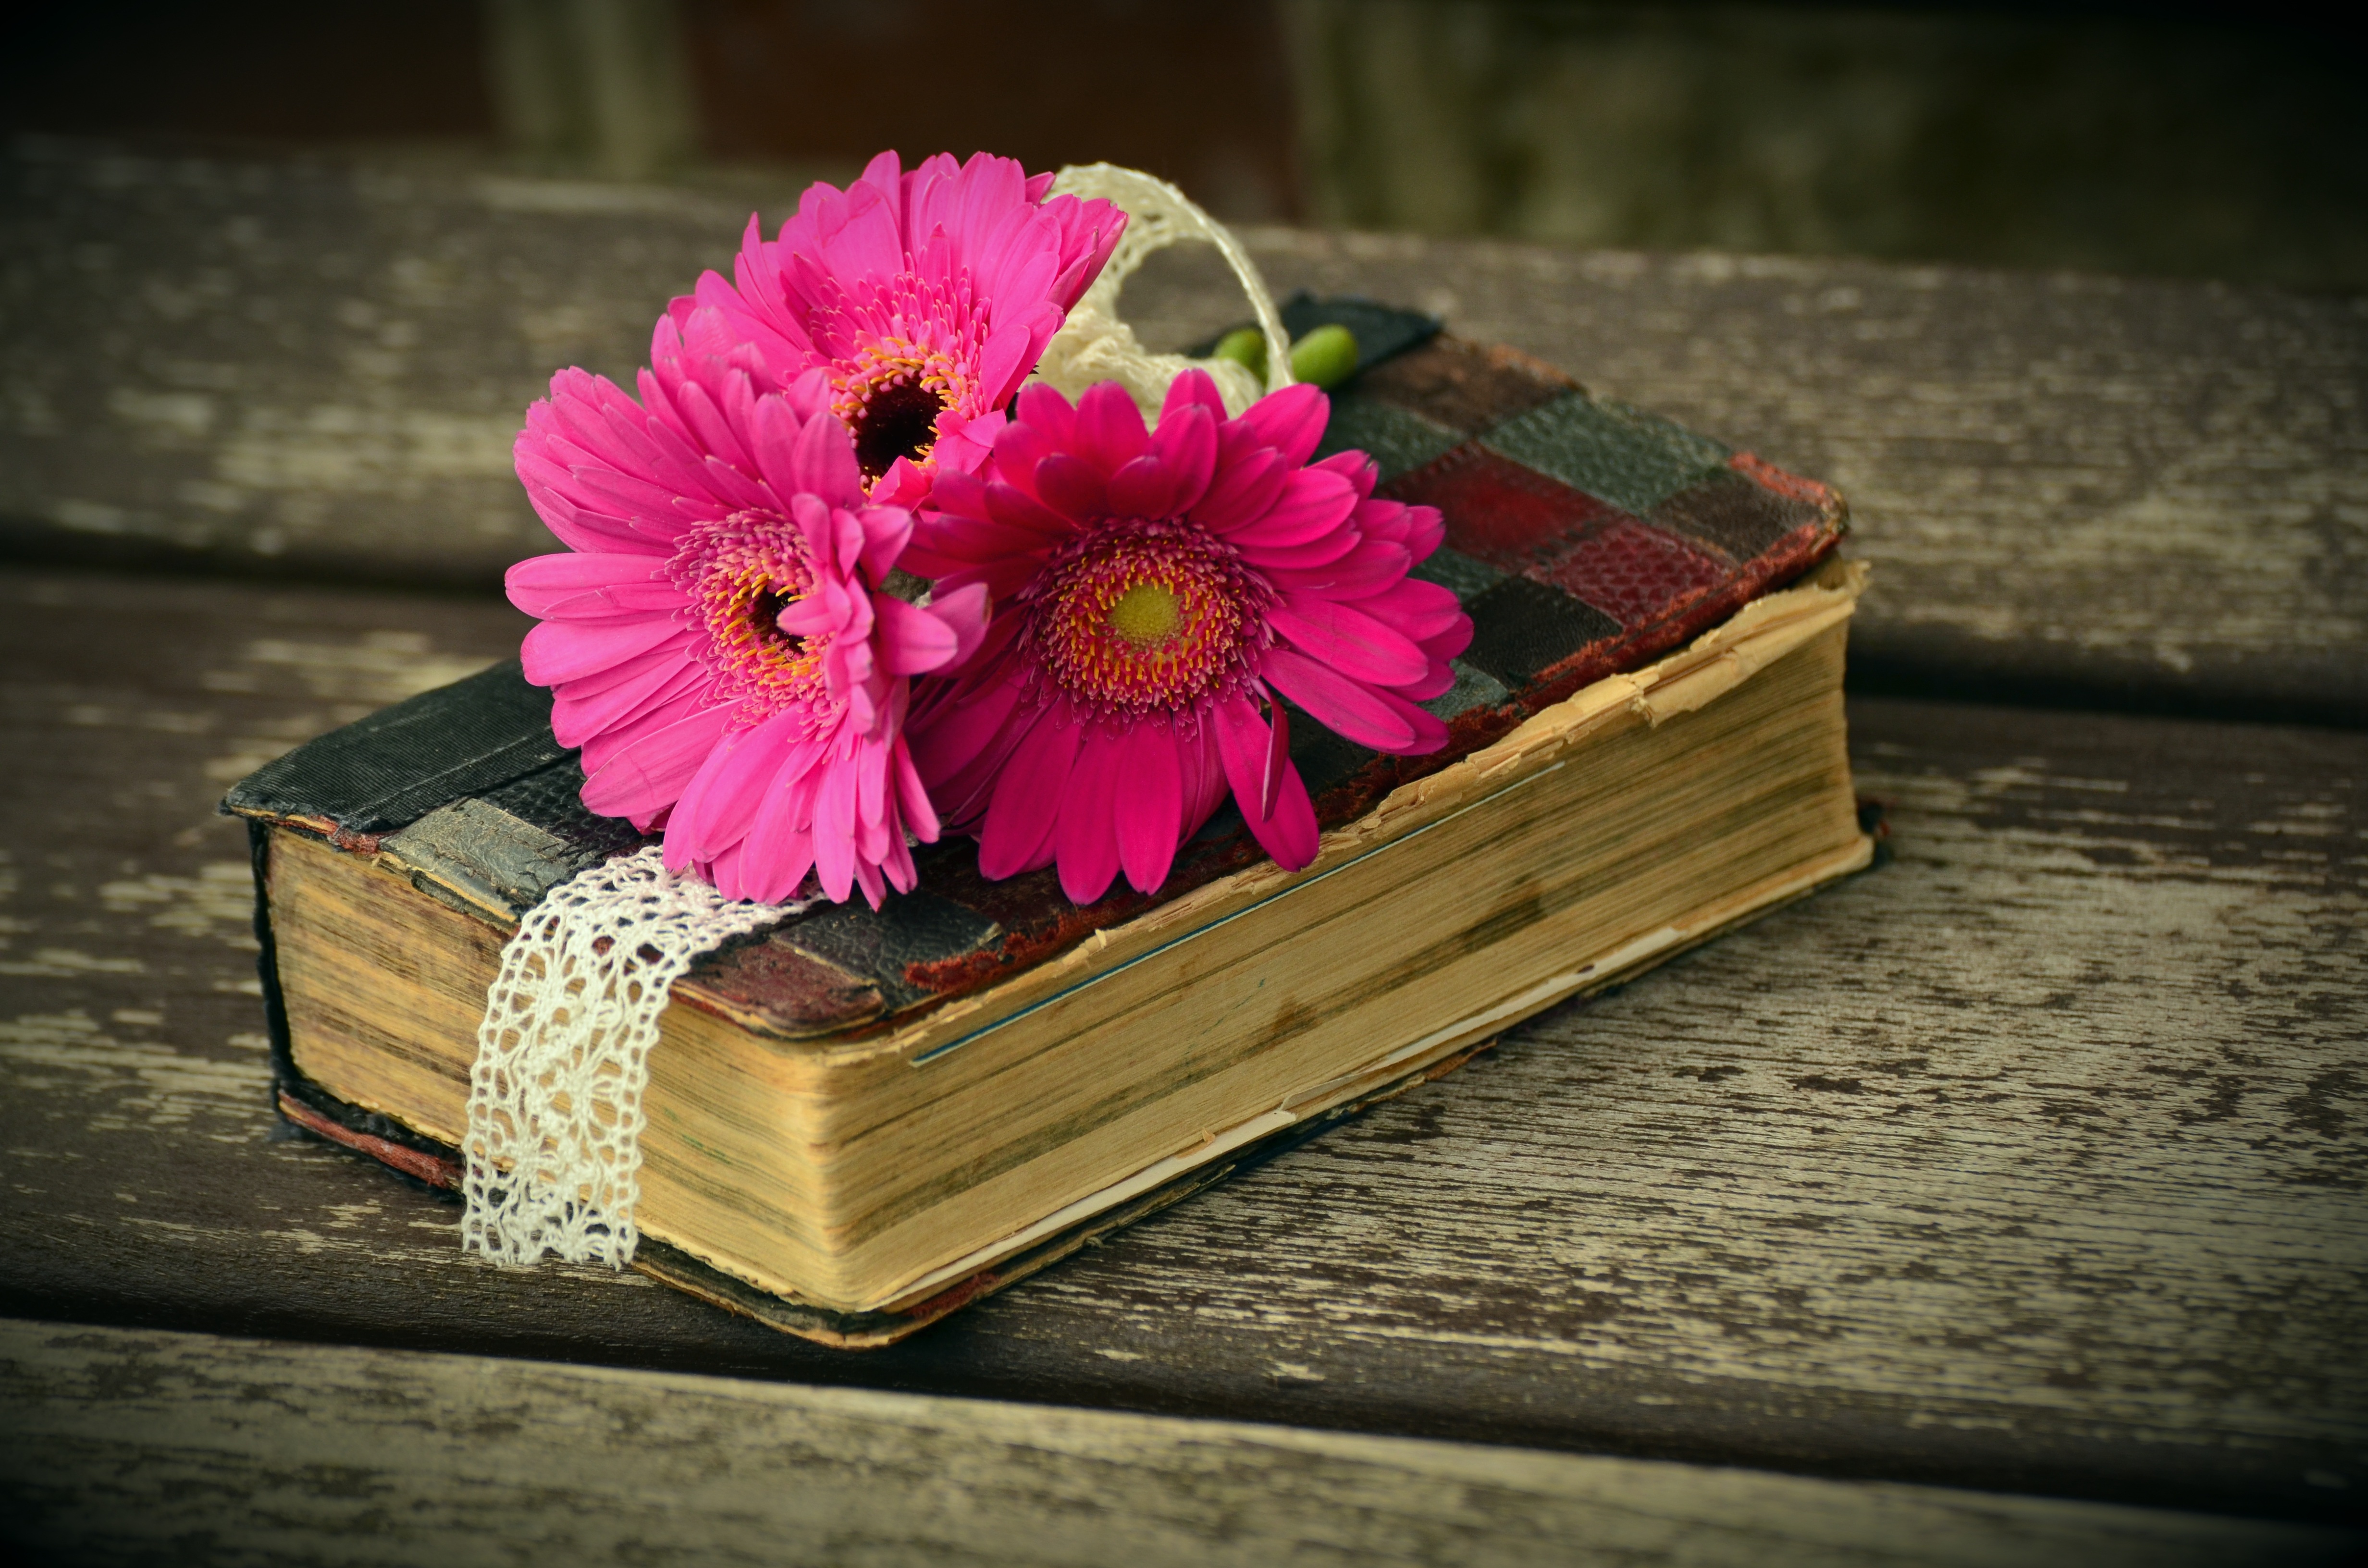
blossom, book, read, plant, wood, photography, flower, petal, bloom, red, relax, color, romantic, yellow, pink, bible, close up, bank, gerbera, floristry, macro photography, flowering plant, flower bouquet, still life photography